North Kivu

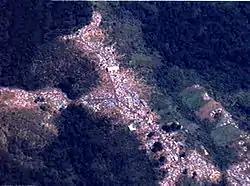
Aerial photograph of the Mihanda refugee camp

Volcanic soils, derived from recent lava flows, dominate areas near active volcanoes; these soils, while fertile in older flows, are less suitable for agriculture in recent deposits. Between Goma and Rutshuru, volcanic soils are fertile yet shallow, conducive to agriculture. Alluvial soils are common in the Semliki plains, originating from lacustrine and fluvial deposits, while older, humus-rich soils are found in regions with deeper, clayey substrates, abundant in organic matter.